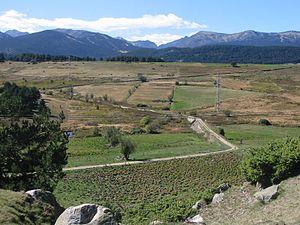
L'Aude et le Capcir en automne vus de la tour de Creu, Matemale, Pyrénées-Orientales, France